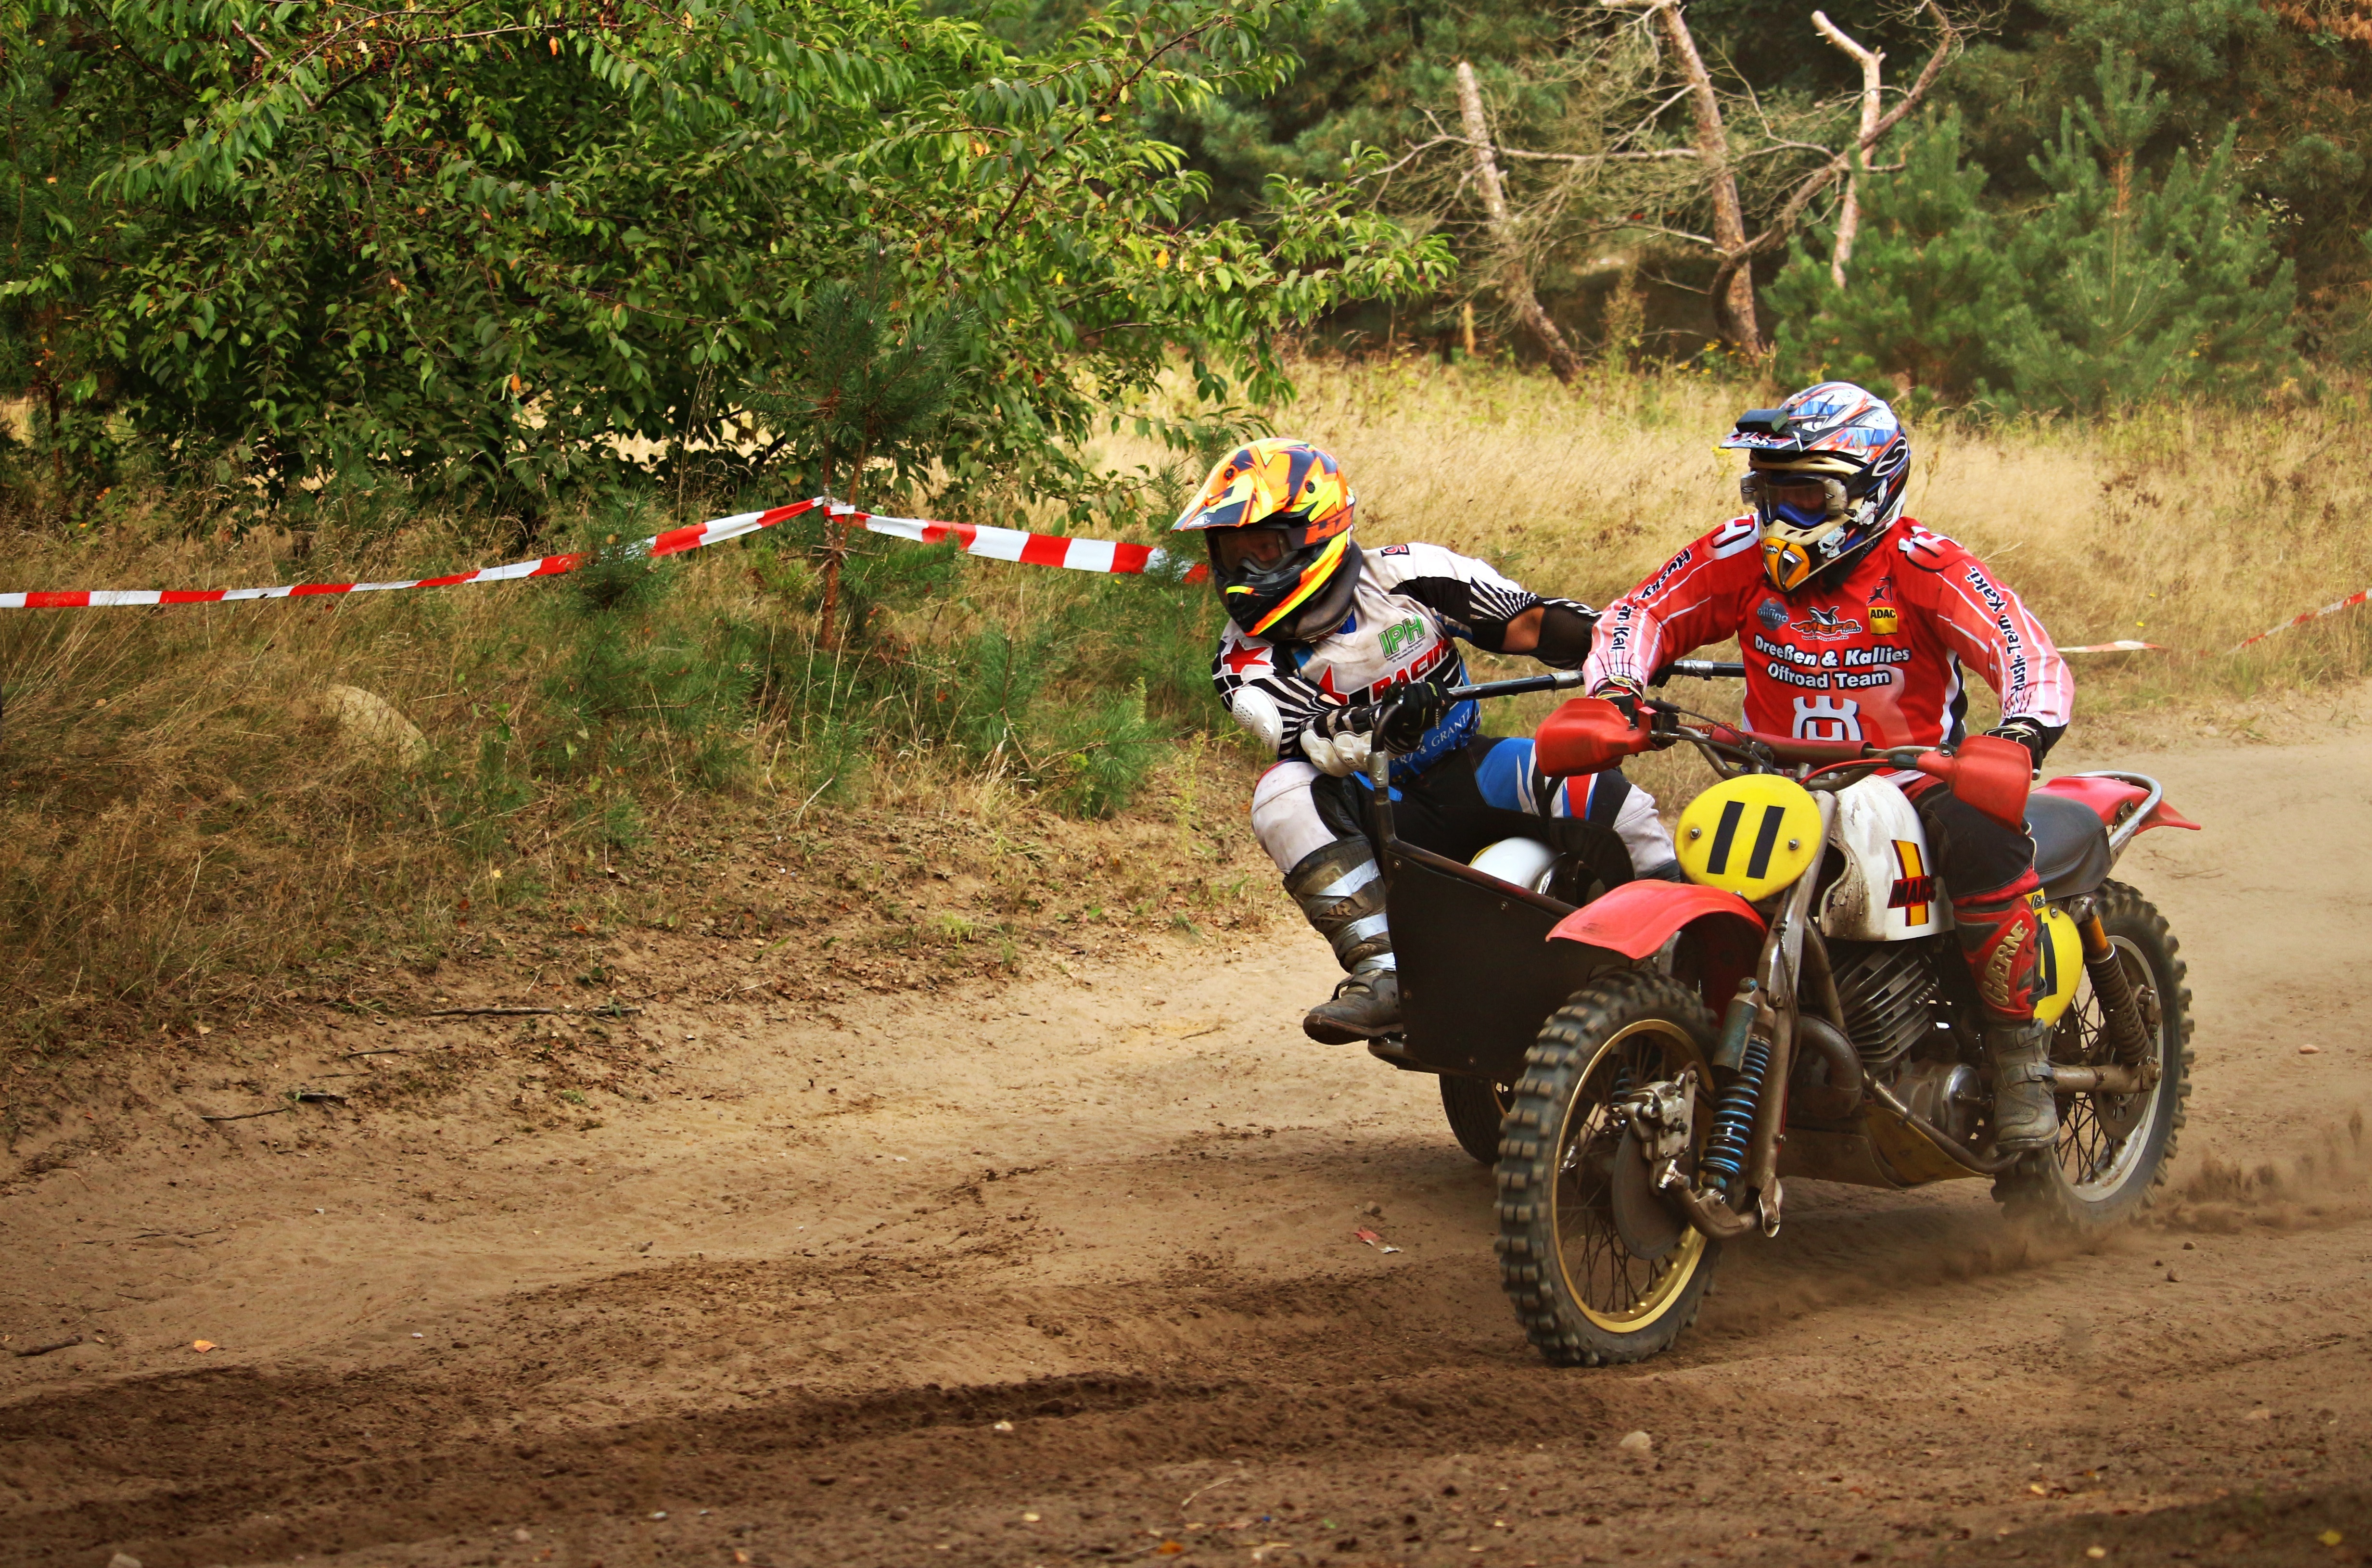
sand, vehicle, motorcycle, motocross, soil, cross, extreme sport, race, sports, racing, sidecar, motorsport, enduro, motocross ride, motorcycle sport, motorcycling, all terrain vehicle, motorcycle racing, off roading, endurocross